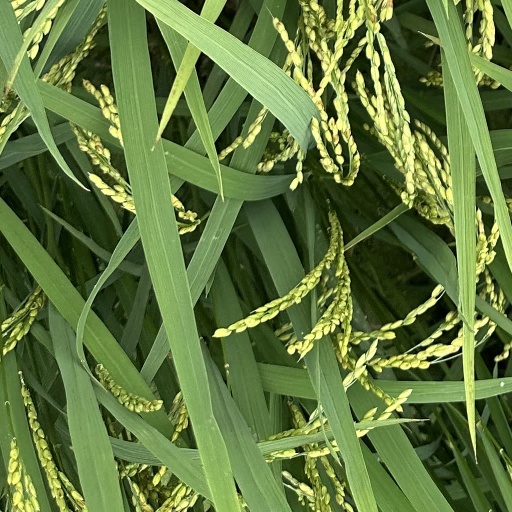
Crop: rice